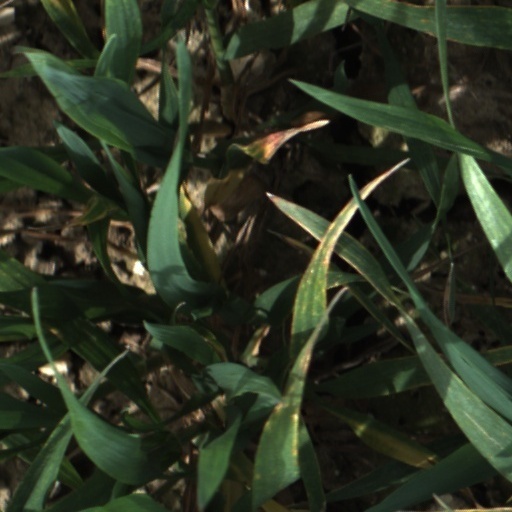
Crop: wheat